Lawrence Hyde (attorney-general)

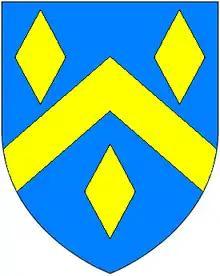
Arms of Hyde: "Azure, a chevron between three lozenges or"

Sir Lawrence Hyde II (1562 – 26 January 1641) was an English lawyer who was Attorney-general to the consort of King James I, Anne of Denmark. He sat in the House of Commons at various times between the years 1584 and 1611.